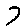
Label: 7